L1-norm principal component analysis

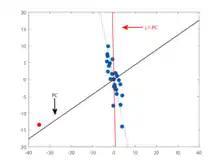
L1-PCA compared with PCA. Nominal data (blue points); outlier (red point); PC (black line); L1-PC (red line); nominal maximum-variance line (dotted line).

L1-PCA is often preferred over standard L2-norm principal component analysis (PCA) when the analyzed data may contain outliers (faulty values or corruptions), as it is believed to be robust.